Malé Declaration on the Human Dimension of Global Climate Change

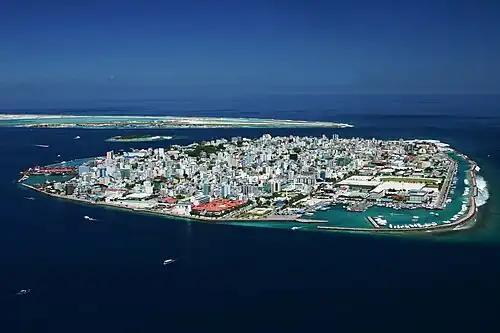
The island of Malé, Maldives, for which the Declaration is named

The Malé Declaration on the Human Dimension of Global Climate Change is a treaty made by representatives of several Small Island Developing States who came together to sign the declaration in November 2007. The Declaration's goal was to lay out a clear strategy to link climate change and human rights together. The Declaration also sought to change the agenda of the campaign to combat climate change from focusing on only the environmental impacts of climate change to also taking into account the human rights impacts of climate change. The Declaration makes clear that the right to a healthy environment is a prerequisite of all other basic human rights.